Wisconsin glaciation

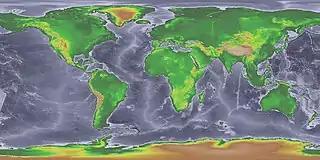

This glaciation radically altered the geography north of the Ohio River, creating the Great Lakes. At the height of the Wisconsin Episode glaciation, the ice sheet covered most of Canada, the Upper Midwest, and New England, as well as parts of Idaho, Montana, and Washington. On Kelleys Island in Lake Erie, northern New Jersey and in New York City's Central Park, the grooves left in rock by these glaciers can be easily observed. In southwestern Saskatchewan and southeastern Alberta a suture zone between the Laurentide and Cordilleran ice sheets formed the Cypress Hills, North America's northernmost point that remained south of the continental ice sheets. During much of the glaciation, sea level was low enough to permit land animals, including humans, to occupy Beringia (the Bering Land Bridge) and move between North America and Siberia. As the glaciers retreated, glacial lakes were breached in great glacial lake outburst floods such as the Kankakee Torrent, which reshaped the landscape south of modern Chicago as far as the Ohio and Mississippi Rivers.